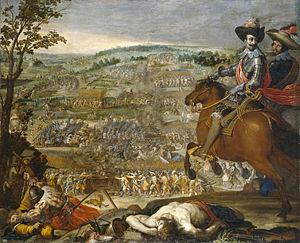
La guerre de Trente Ans est une série de conflits armés qui a déchiré l’Europe du 23 mai 1618 au 15 mai 1648. Les causes en sont multiples mais son déclencheur est la révolte des sujets tchèques protestants de la maison de Habsbourg, la répression qui s'ensuivit, et le désir des Habsbourg d’accroître leur hégémonie et celle de la religion catholique dans le Saint-Empire.
En 1622, la bataille de Fleurus marque un moment important de la guerre de Trente Ans. Elle oppose les troupes de Christian de Brunswick et Ernst von Mansfeld à l'armée espagnole menée par Gonzalo Fernández de Córdoba.
Le Salon des royaumes est un musée au cœur de Madrid. Le bâtiment est le corps principal du palais du Buen Retiro construit entre 1630 et 1635, il abrite les collections royales de peintures aujourd'hui conservées au musée du Prado.